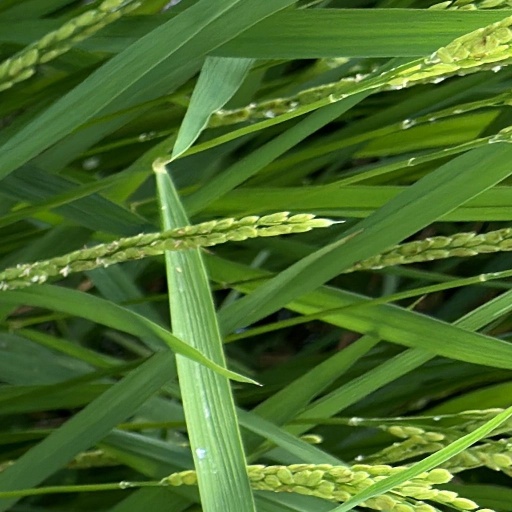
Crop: rice